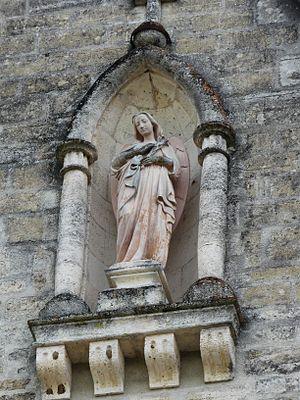
Statue représentant un ange, Chartreuse de Vauclaire, Montpon-Ménestérol, Dordogne, France
La chartreuse de Vauclaire est une ancienne chartreuse située à Montpon-Ménestérol, en Dordogne. Florissante au Moyen Âge, elle fut abandonnée durant les guerres de religion. Les moines revinrent, mais furent à nouveau chassés par la Révolution française. Rachetée par les chartreux en 1858, la chartreuse connut de nouveau un important développement, mais les lois anticongrégationnistes de la Troisième République chassèrent définitivement les chartreux de leur monastère.